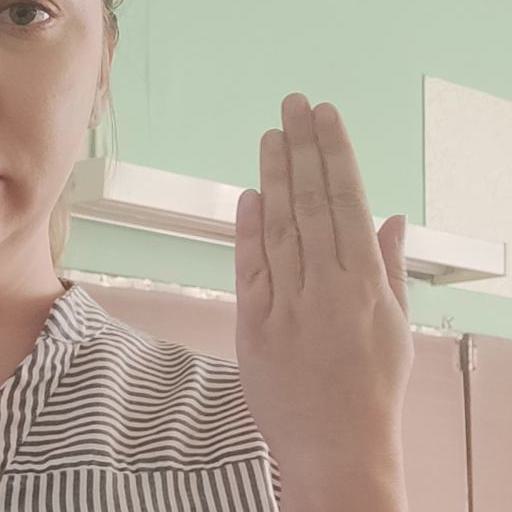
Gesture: stop_inverted